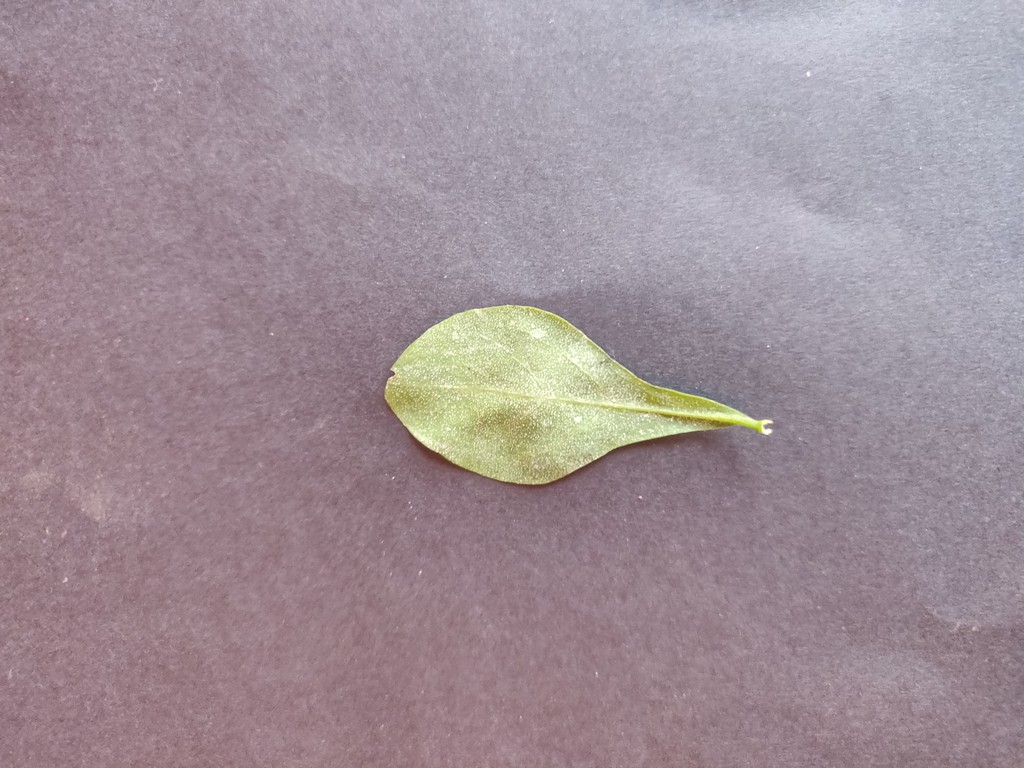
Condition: Unhealthy
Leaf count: single
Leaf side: back